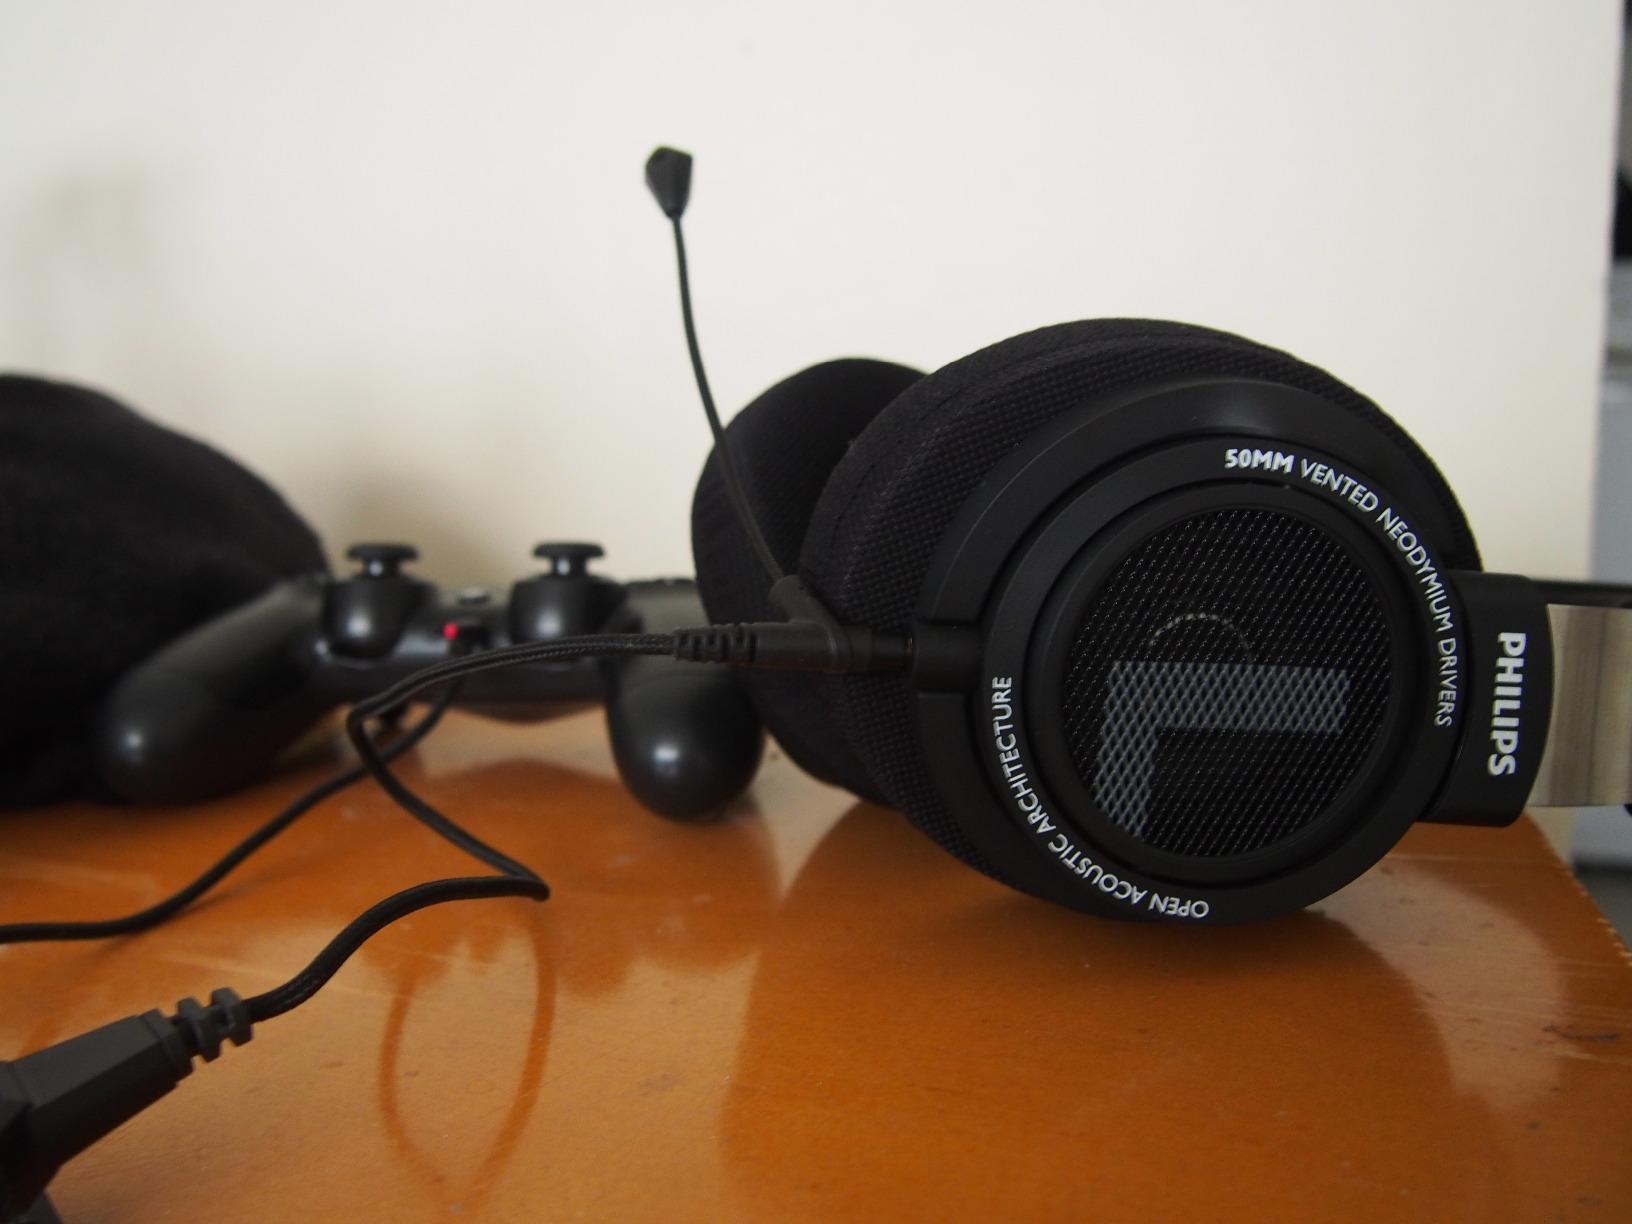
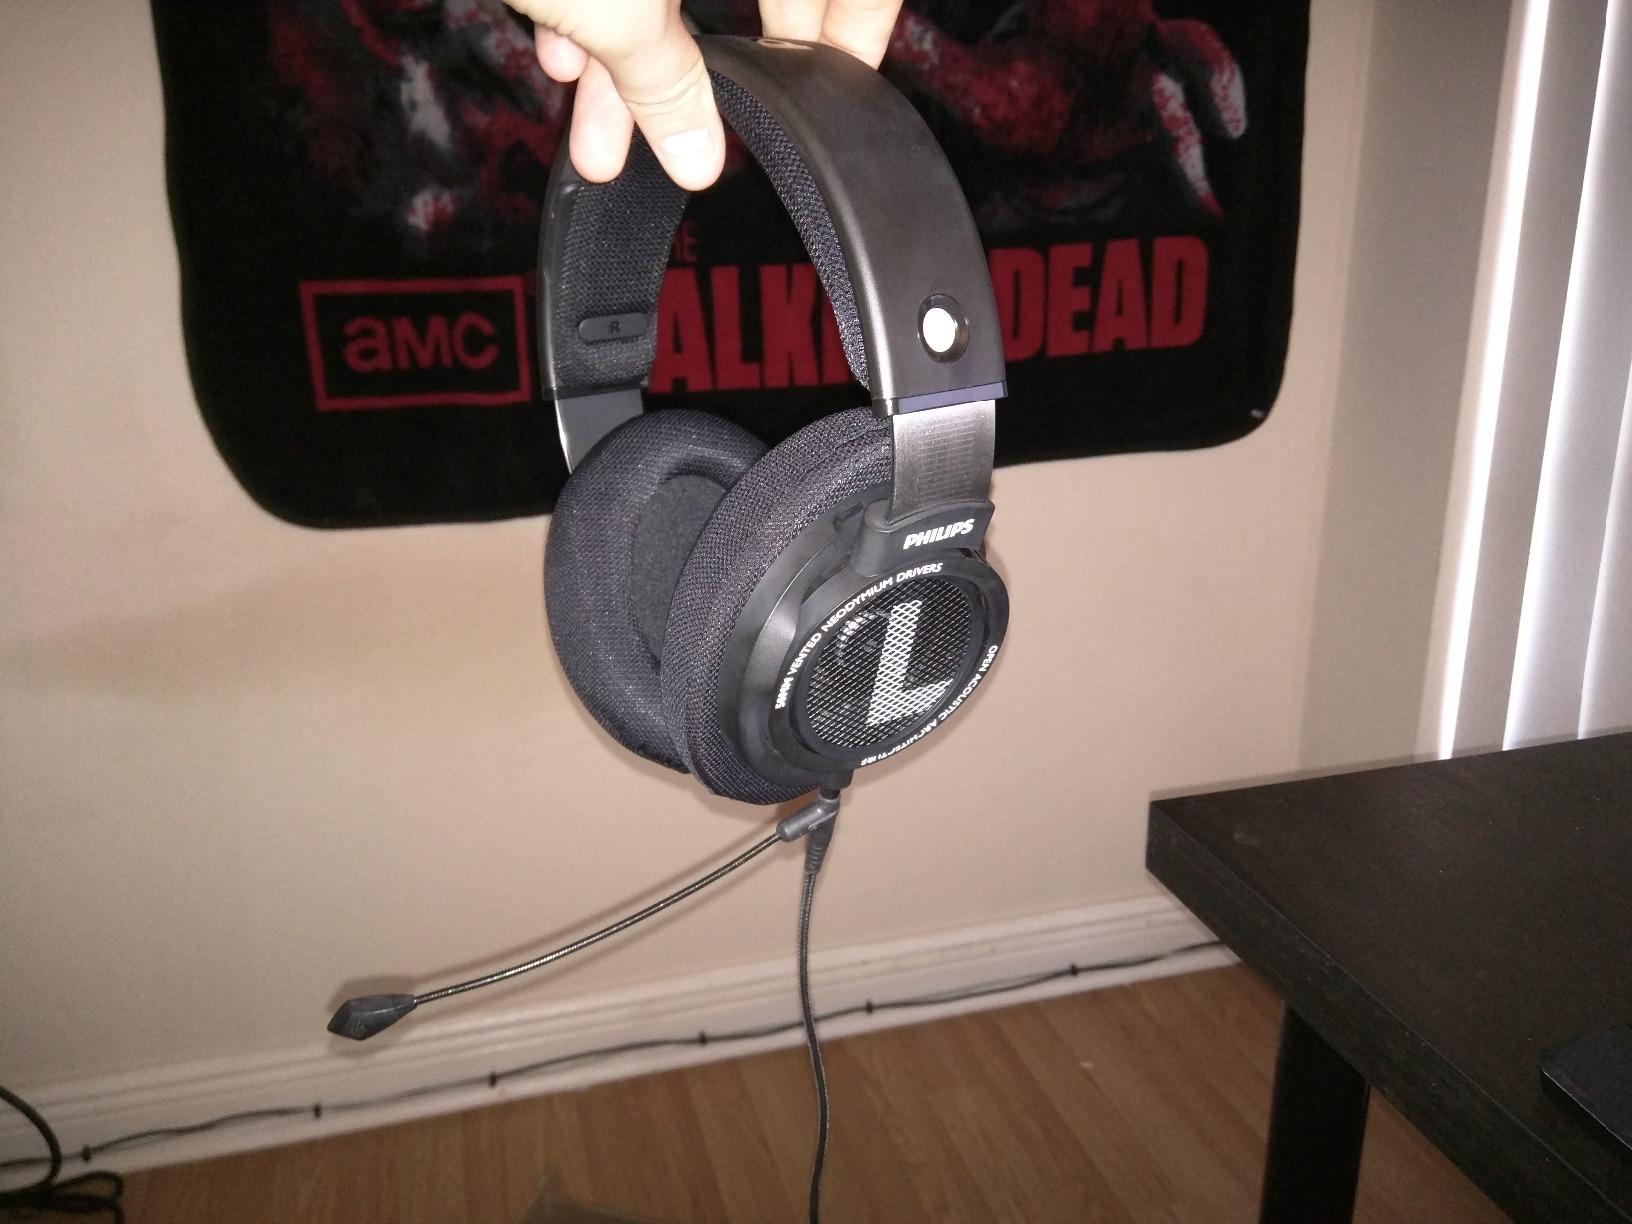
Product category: headphones
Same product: yes